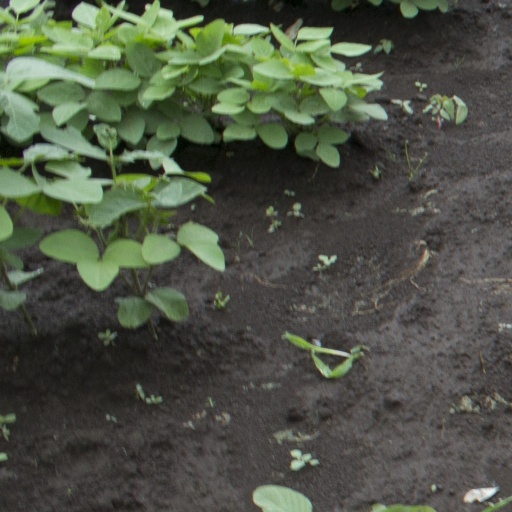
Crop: soybean